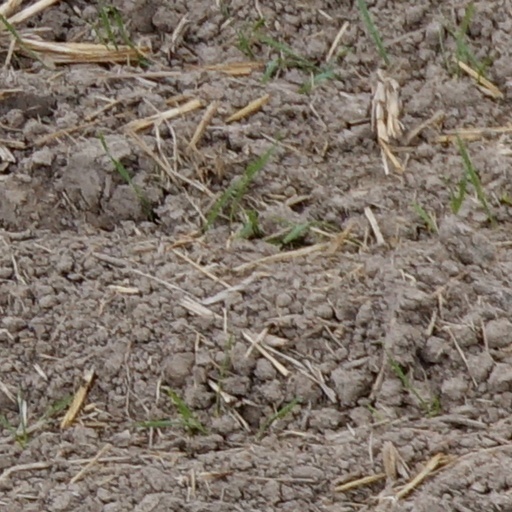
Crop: wheat